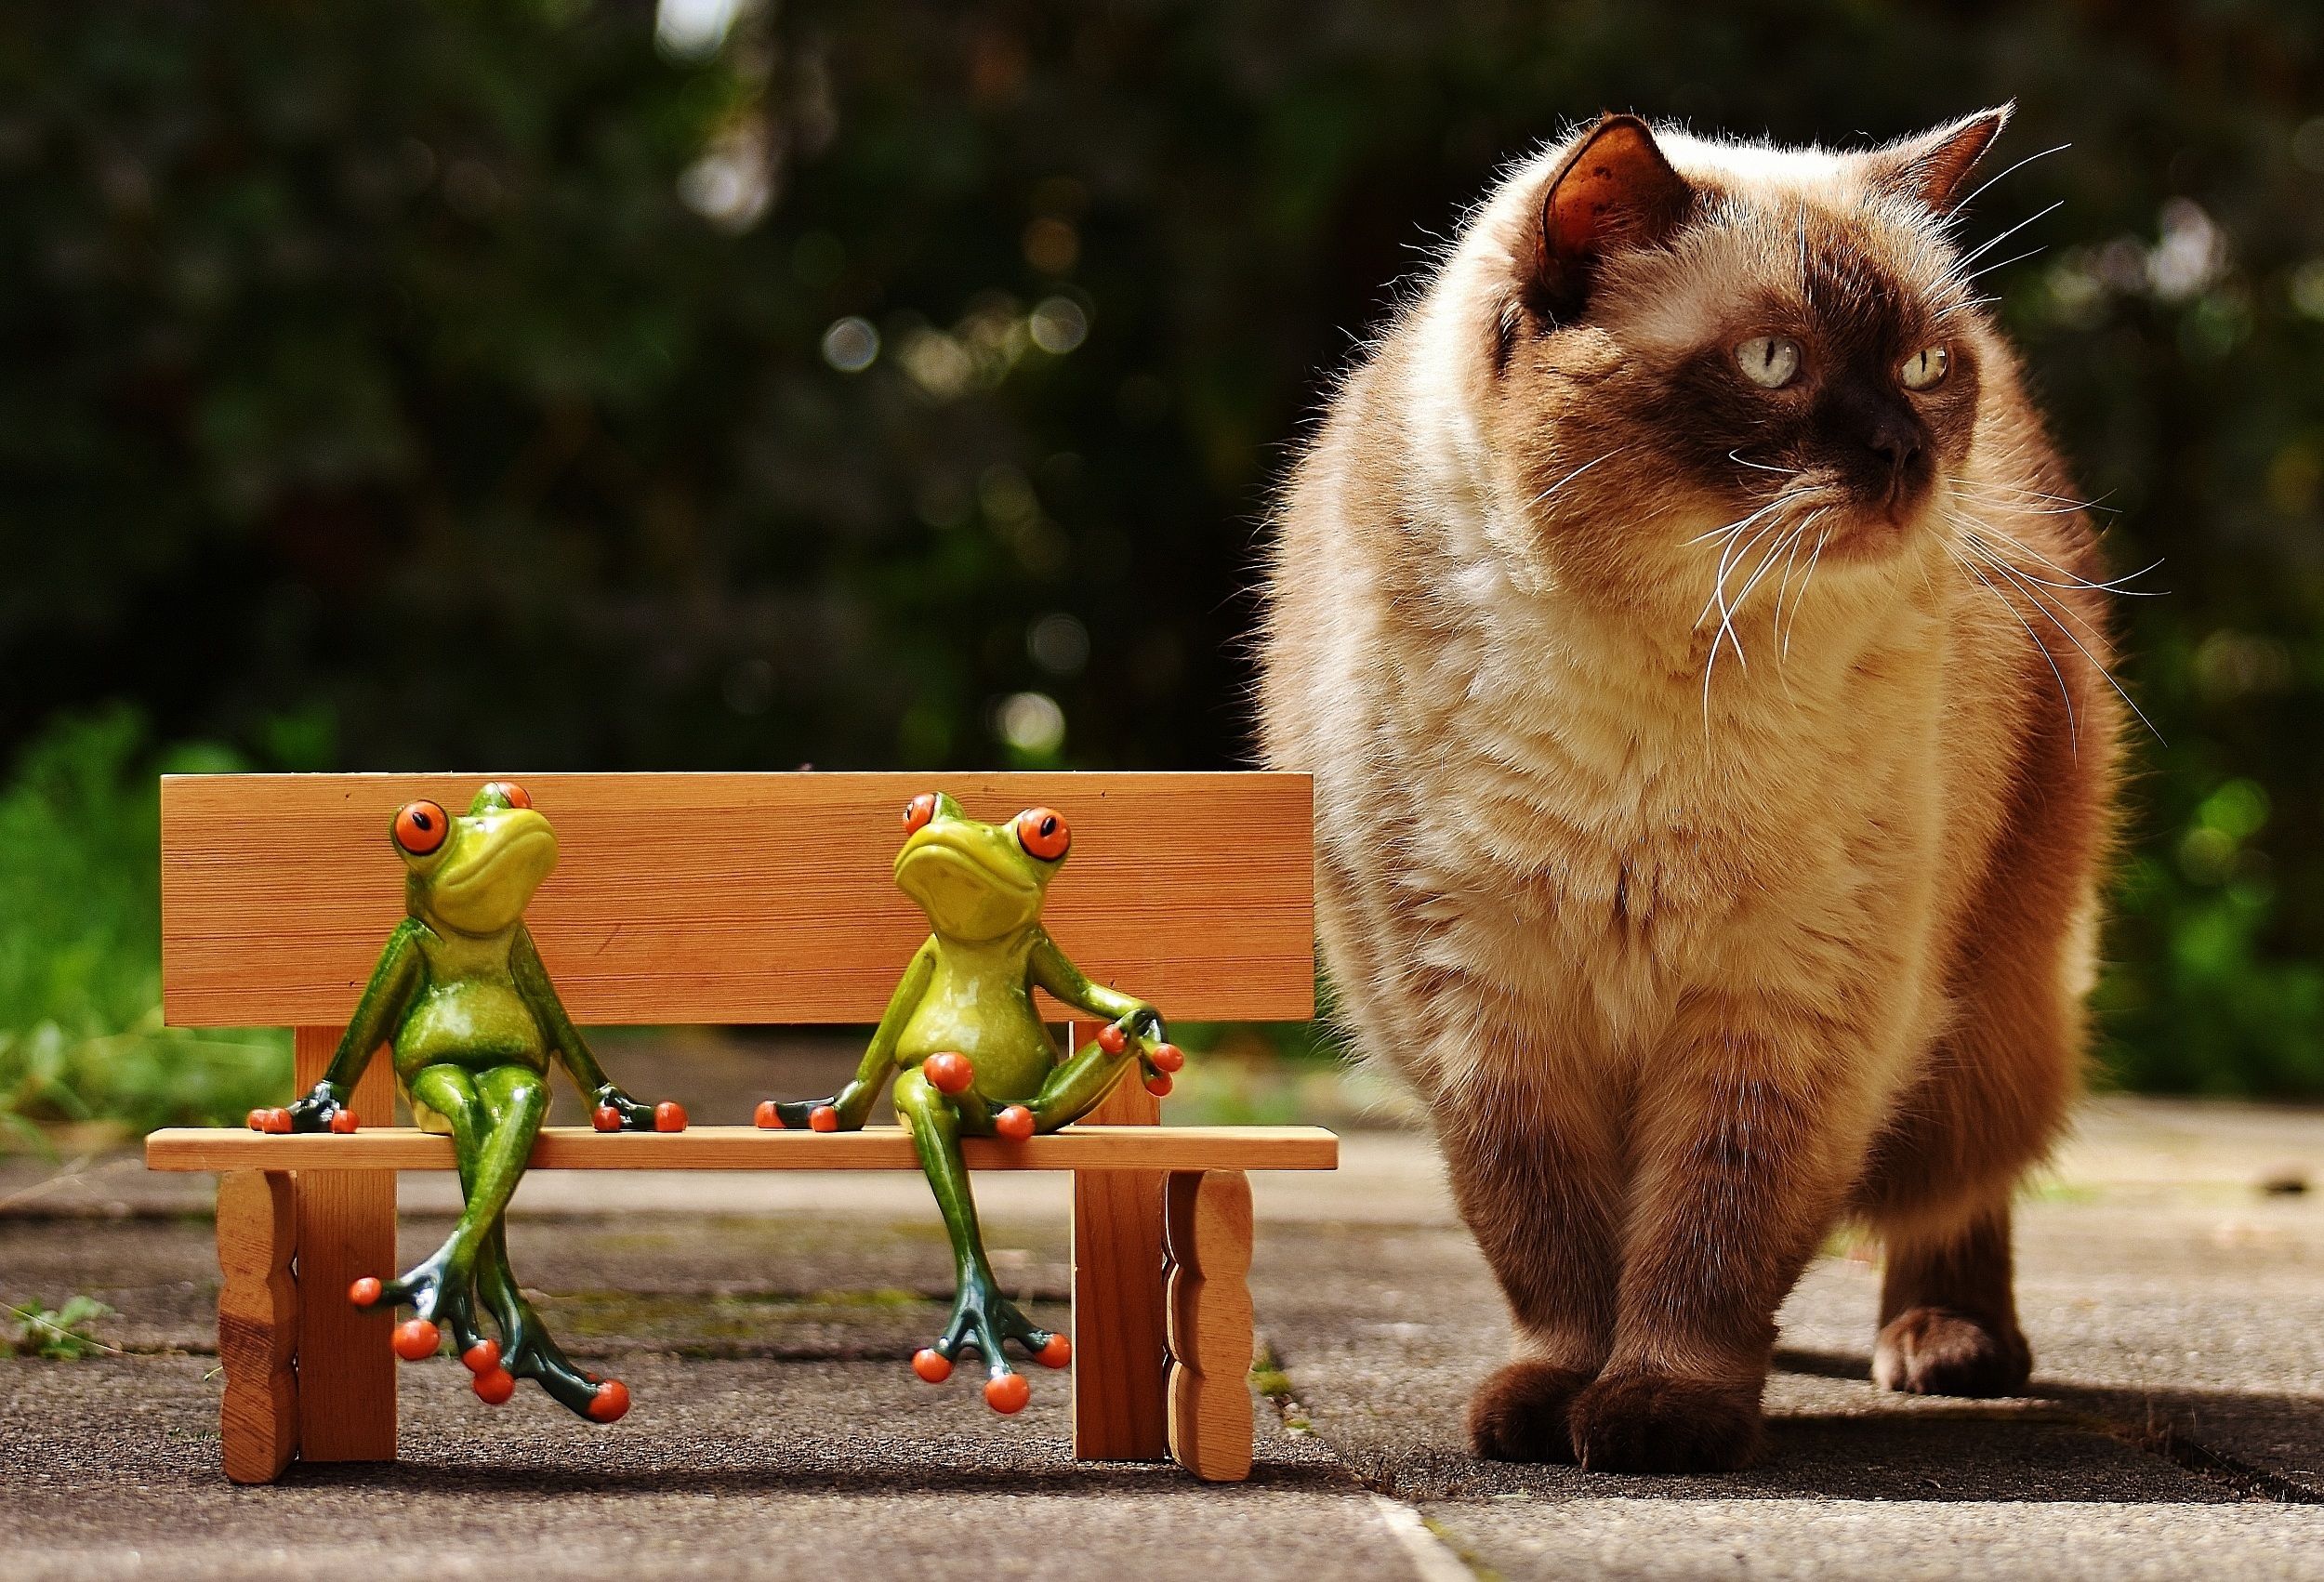
bench, cute, cat, mammal, rest, fauna, sit, whiskers, bank, fun, friends, vertebrate, funny, are, break, curious, for two, frogs, small to medium sized cats, cat like mammal